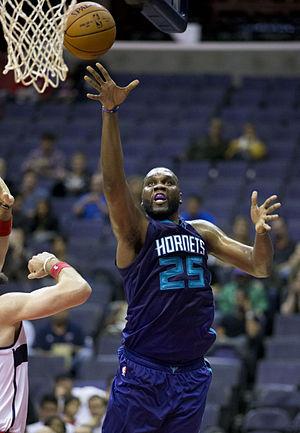
Al Ricardo Jefferson est un joueur américain de basket-ball qui évolue au poste de pivot.